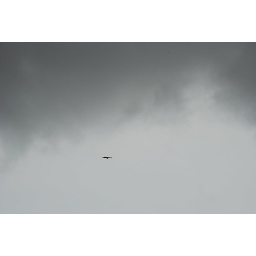
Dark cloud was coming down and there was a Buzzard flying. i seen that Buzzard was flying under the cloud.